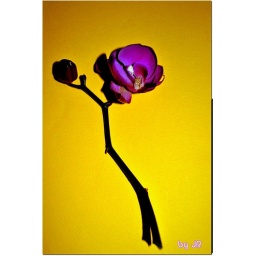
An orchid that broke of the main plant, I stuck it in a glass of water and it blossomed.